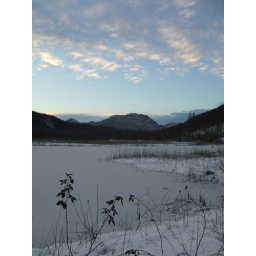
Fly free..like a bird in the sky